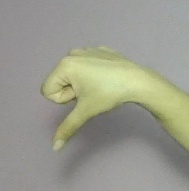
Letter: waw